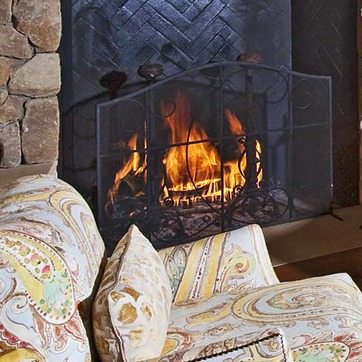
Material: other